Miami Showband killings

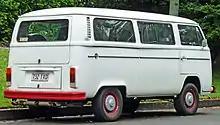
Volkswagen Type 2 (T2) similar to the minibus used by the band

Five members of the Dublin-based band were travelling home after a performance at the Castle Ballroom in Banbridge, County Down, on Thursday 31 July 1975. Ray Millar, the band's drummer, was not with them as he had chosen to go to his home town of Antrim to spend the night with his parents. The band's road manager, Brian Maguire, had already gone ahead a few minutes earlier in the equipment van. At about 2:30 am, when the band was north of Newry on the main A1 road, their Volkswagen minibus (driven by trumpeter Brian McCoy with bassist Stephen Travers in the front seat beside him) reached the townland of Buskhill. Near the junction with Buskhill Road they were flagged down by armed men dressed in British Army uniforms waving a red torch in a circular motion. During "The Troubles" it was normal for the British Army to set up checkpoints at any time.